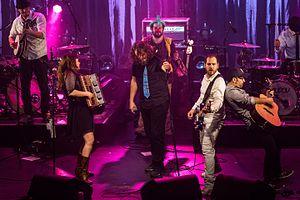
Les Cowboys fringants en concert au Métropolis, Montréal, Québec, Canada.
Les Cowboys fringants est un groupe de folk et country québécois, originaire de Repentigny, au Québec. Son engagement pour, notamment, l'indépendance du Québec et l'environnement provoque un grand engouement au Québec. Le groupe a vendu plus de 1 300 000 albums à travers toute la francophonie. Tous les membres du groupe participent à l'écriture des chansons, mais la très grande majorité est écrite par Jean-François Pauzé.